The Seven Little Foys

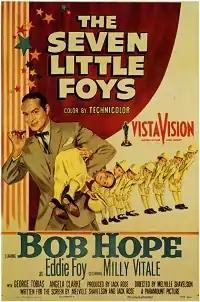
Film poster

The Seven Little Foys is a Technicolor in VistaVision 1955 biographical musical comedy-drama film directed by Melville Shavelson starring Bob Hope as Eddie Foy. The story of Eddie Foy Sr. and the Seven Little Foys inspired a TV version in 1964 and a stage musical version, which premiered in 2007.